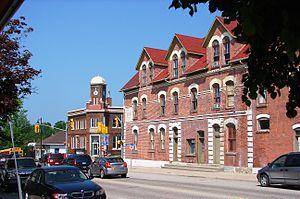
Gravenhurst est une ville de la municipalité de district de Muskoka dans l'Ontario au Canada. Elle est située à environ quinze kilomètres au sud de Bracebridge.